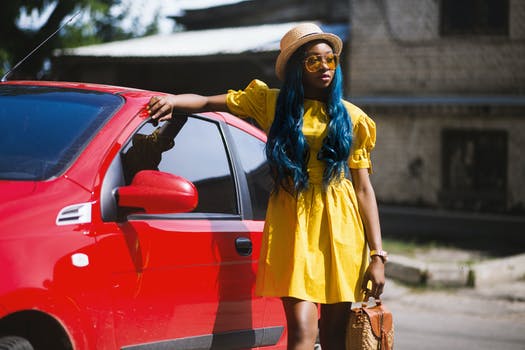
Label: No Watermark